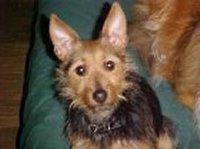
Australian_terrier